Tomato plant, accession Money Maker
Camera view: bottom (45 deg); turntable rotation: 180 degrees
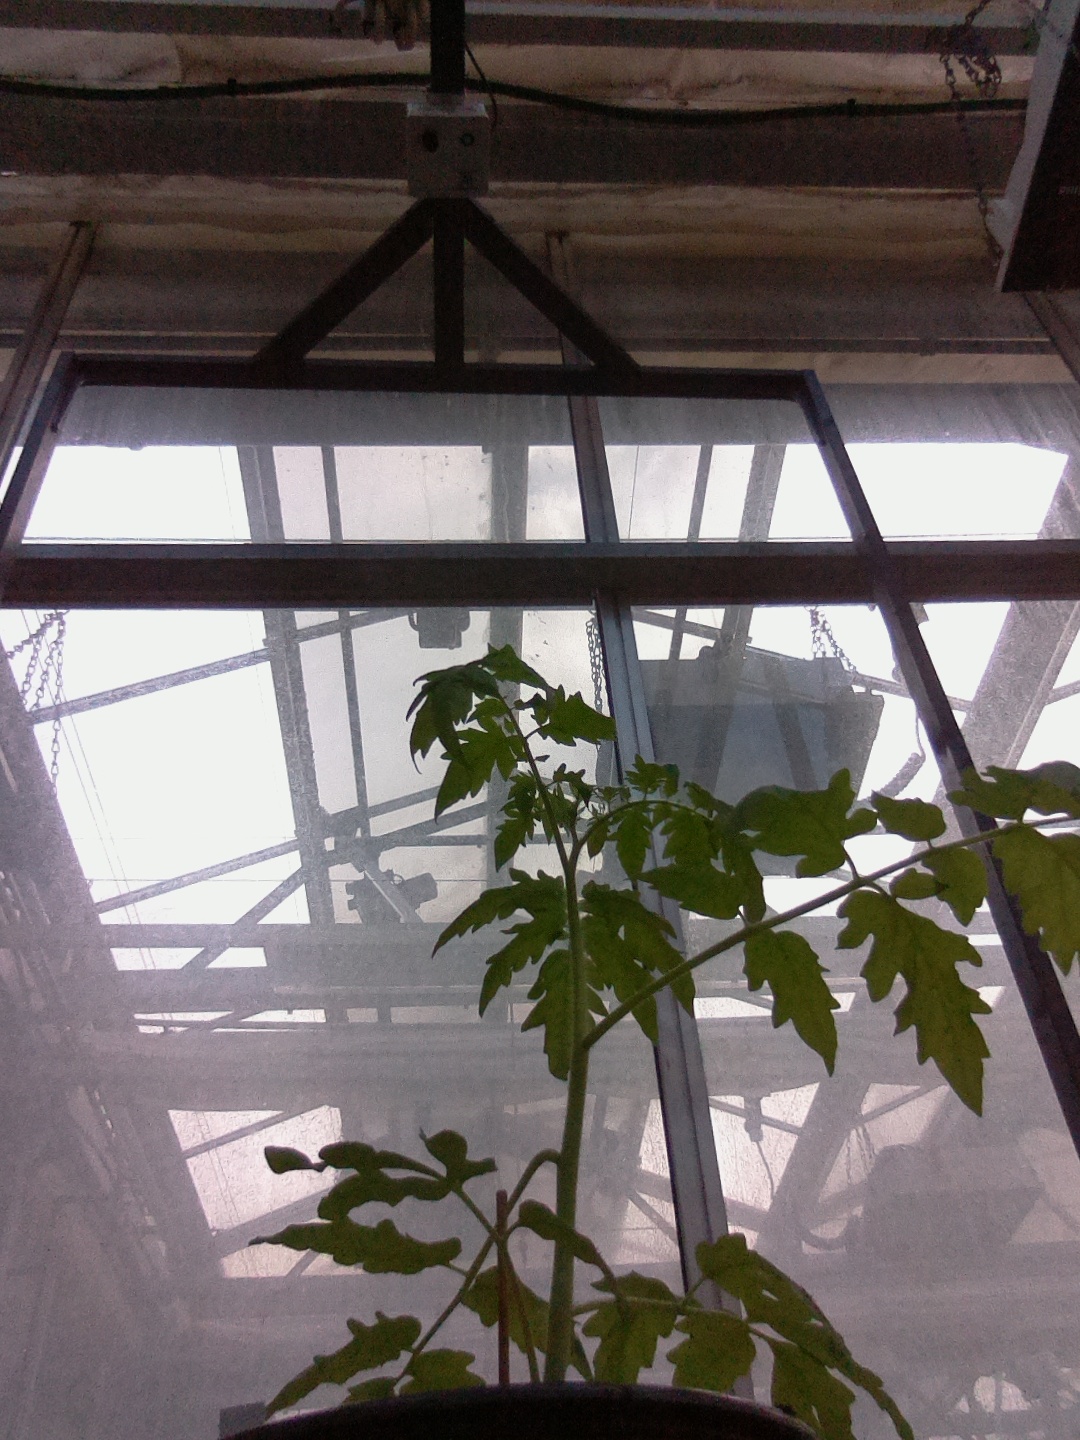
BBCH growth stage 13: 6 of true leaves visible